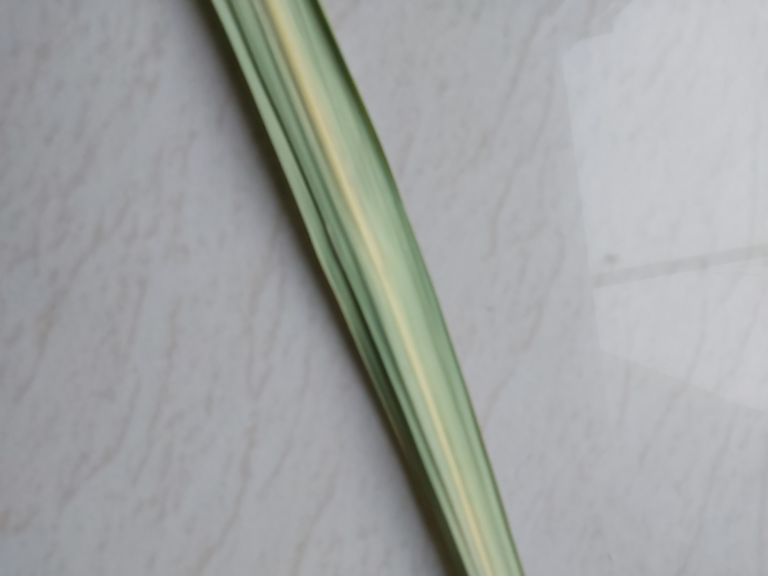
Label: Yellow Leaf